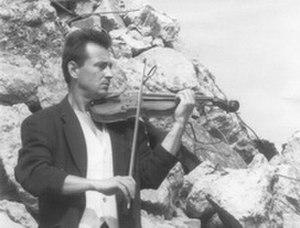
Irek Grabowski
Irek Grabowski, né Ireneusz Grabowski, est un auteur, compositeur, arrangeur et musicien polonais, au violon comme au piano.